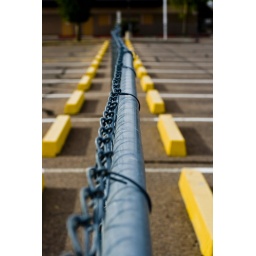
A Shot of 2 rows of yellow dividers with a fence in the middle.